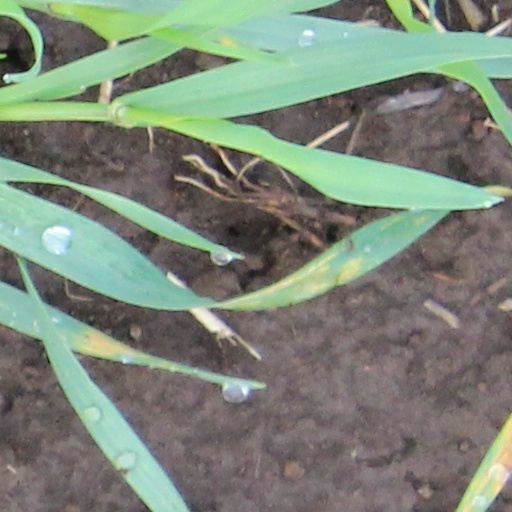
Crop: wheat